Ricky Karanda Suwardi

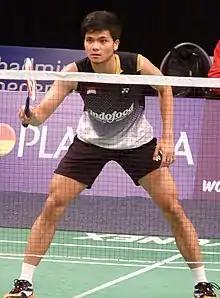

Ricky Karanda Suwardi (born 21 January 1992) is an Indonesian badminton player specializing in doubles. He is from Mutiara Cardinal Bandung club. Paired with Angga Pratama started end of 2014, the 2015 Singapore Open became the first BWF World Superseries title for him in the men's doubles after beating Chinese pair Fu Haifeng and Zhang Nan in the final by 21–15, 11–21, 21–14.